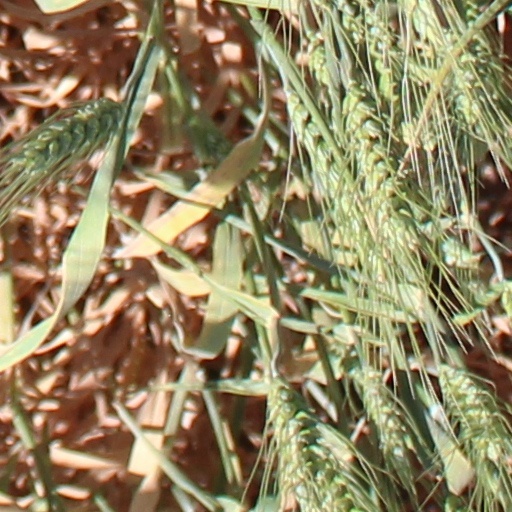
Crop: wheat